Henry B. Goodwin

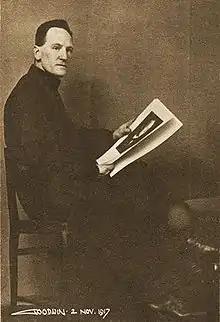
Henry B. Goodwin.

Henry Buergel Goodwin (February 20, 1878 – September 11, 1931) was a German-born Swedish photographer and linguist.